Invasion of Guadeloupe (1759)

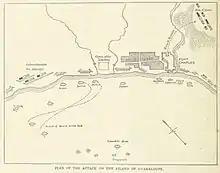
A map of the initial invasion

The fleet sailed to Basse-Terre and on 22 January 1759 opened fire on the town, reducing it to a heap of blackened ruins. At dawn on 24 January, the British troops were landed, and moved inwards for some 5 km, until they met a strong French position in a rugged, mountainous terrain.